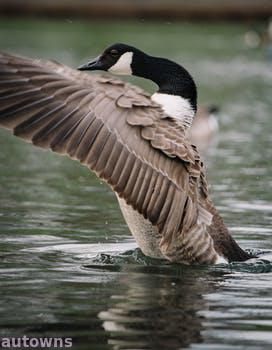
Label: Watermark